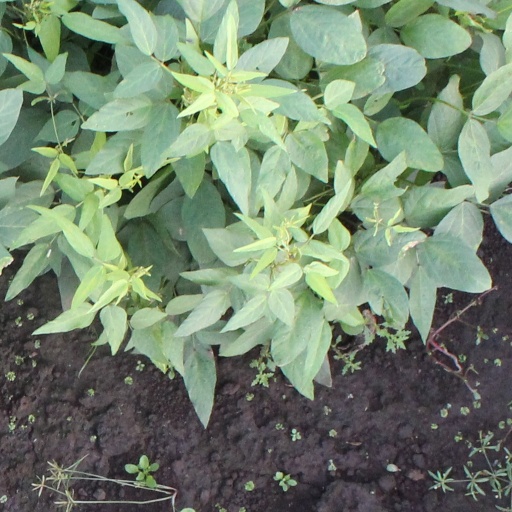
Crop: soybean